Kavitha (1962 film)

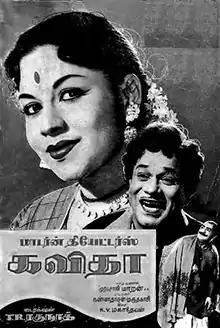
Poster

Kavitha is a 1962 Indian Tamil-language film directed by T. R. Raghunath. The film stars M. R. Radha and Rajasulochana. It was released on 2 September 1962.